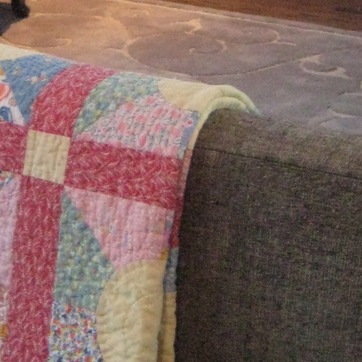
Material: fabric